Rodenticide

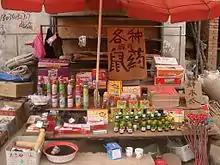
Rat poison vendor's stall at a market in Linxia City, China

Metal phosphides have been used as a means of killing rodents and are considered single-dose fast acting rodenticides (death occurs commonly within 1–3 days after single bait ingestion). A bait consisting of food and a phosphide (usually zinc phosphide) is left where the rodents can eat it. The acid in the digestive system of the rodent reacts with the phosphide to generate toxic phosphine gas. This method of vermin control has possible use in places where rodents are resistant to some of the anticoagulants, particularly for control of house and field mice; zinc phosphide baits are also cheaper than most second-generation anticoagulants, so that sometimes, in the case of large infestation by rodents, their population is initially reduced by copious amounts of zinc phosphide bait applied, and the rest of population that survived the initial fast-acting poison is then eradicated by prolonged feeding on anticoagulant bait. Inversely, the individual rodents that survived anticoagulant bait poisoning (rest population) can be eradicated by pre-baiting them with nontoxic bait for a week or two (this is important to overcome bait shyness, and to get rodents used to feeding in specific areas by specific food, especially in eradicating rats) and subsequently applying poisoned bait of the same sort as used for pre-baiting until all consumption of the bait ceases (usually within 2–4 days). These methods of alternating rodenticides with different modes of action gives actual or almost 100% eradications of the rodent population in the area, if the acceptance/palatability of baits are good (i.e., rodents feed on it readily).